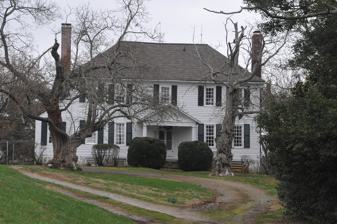
Building: Carlton (Falmouth, Virginia)
Country: United States of America
Year built: 1785
Historic house in Virginia, United States United States historic place Carlton U.S. National Register of Historic Places U.S. Historic district Contributing property Virginia Landmarks Register Show map of Northern Virginia Show map of Virginia Show map of the United States Location 501 Melchers Dr., Falmouth, Virginia Coordinates 38°19′32″N 77°28′15″W / 38.32556°N 77.47083°W / 38.32556; -77.47083 Area 15 acres (6.1 ha) Built c. 1785 ( 1785 ) Architectural style Georgian NRHP reference No. 73002064 VLR No. 089-0010 Significant dates Added to NRHP October 3, 1973 Designated VLR July 17, 1973 Carlton is a historic home located at Falmouth , Stafford County, Virginia .  It was built about 1785, and is a two-story, five-bay, Georgian style frame dwelling.  It has a hipped roof, interior end chimneys, and a front porch added about 1900.  The house measures approximately 48 feet by 26 feet.  Also on the property are the contributing frame kitchen partially converted to a garage, frame dairy, and brick meat house. It was listed on the National Register of Historic Places in 1973. It is located in the Falmouth Historic District . References